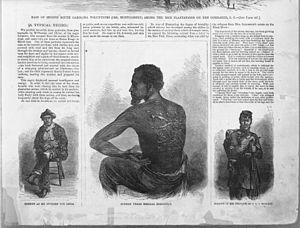
Gordon ou Whipped Peter est un esclave Afro-Américain qui s'est échappé d'une plantation de Louisiane, en mars 1863, et a gagné sa liberté lorsqu'il a atteint le camp de l'Armée de l'Union, près de Baton Rouge aux États-Unis. Il devient le sujet de photographies révélant les importantes cicatrices de son dos, causées par les coups de fouet reçus en esclavage. Les abolitionnistes ont distribué ces portraits carte-de-visite de Gordon, à travers les États-Unis et dans le monde entier, pour montrer les abus de l'esclavage.